Nozzle

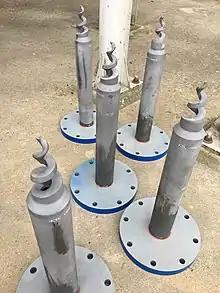
Multiple large spiral nozzles (also known as pigtail nozzles) used in a scrubber application. Spiral nozzles typically have the largest free passage design to help prevent clogging.

Rocket motors maximise thrust and exhaust velocity by using convergent-divergent nozzles with very large area ratios and therefore extremely high pressure ratios. Mass flow is at a premium because all the propulsive mass is carried with vehicle, and very high exhaust speeds are desirable.